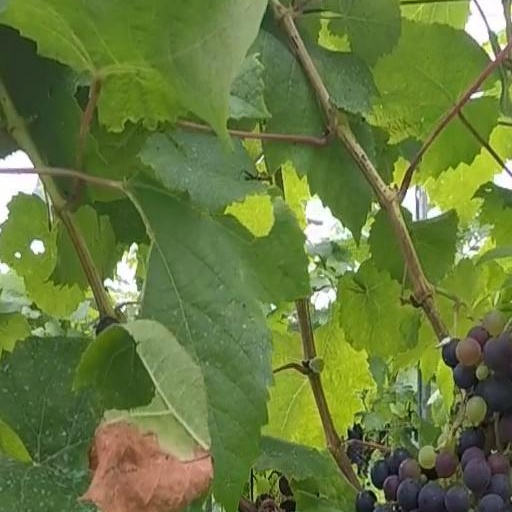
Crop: grape